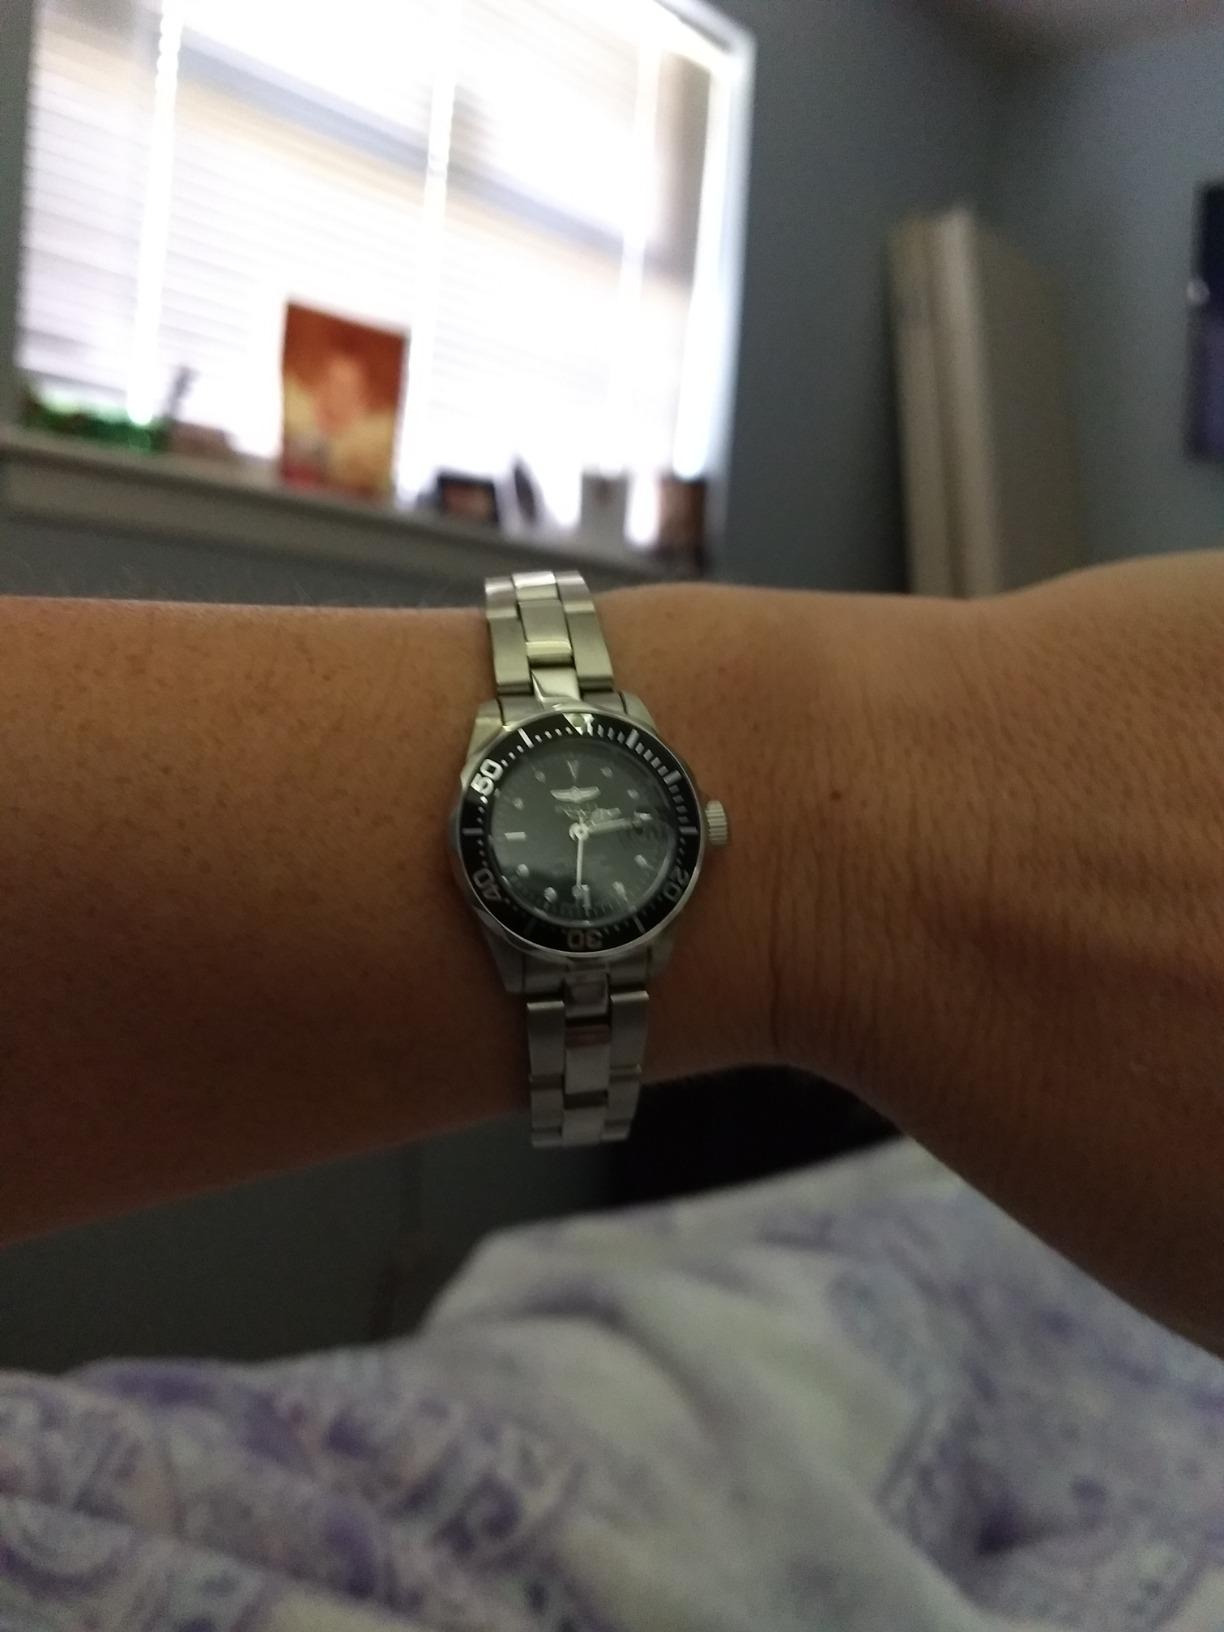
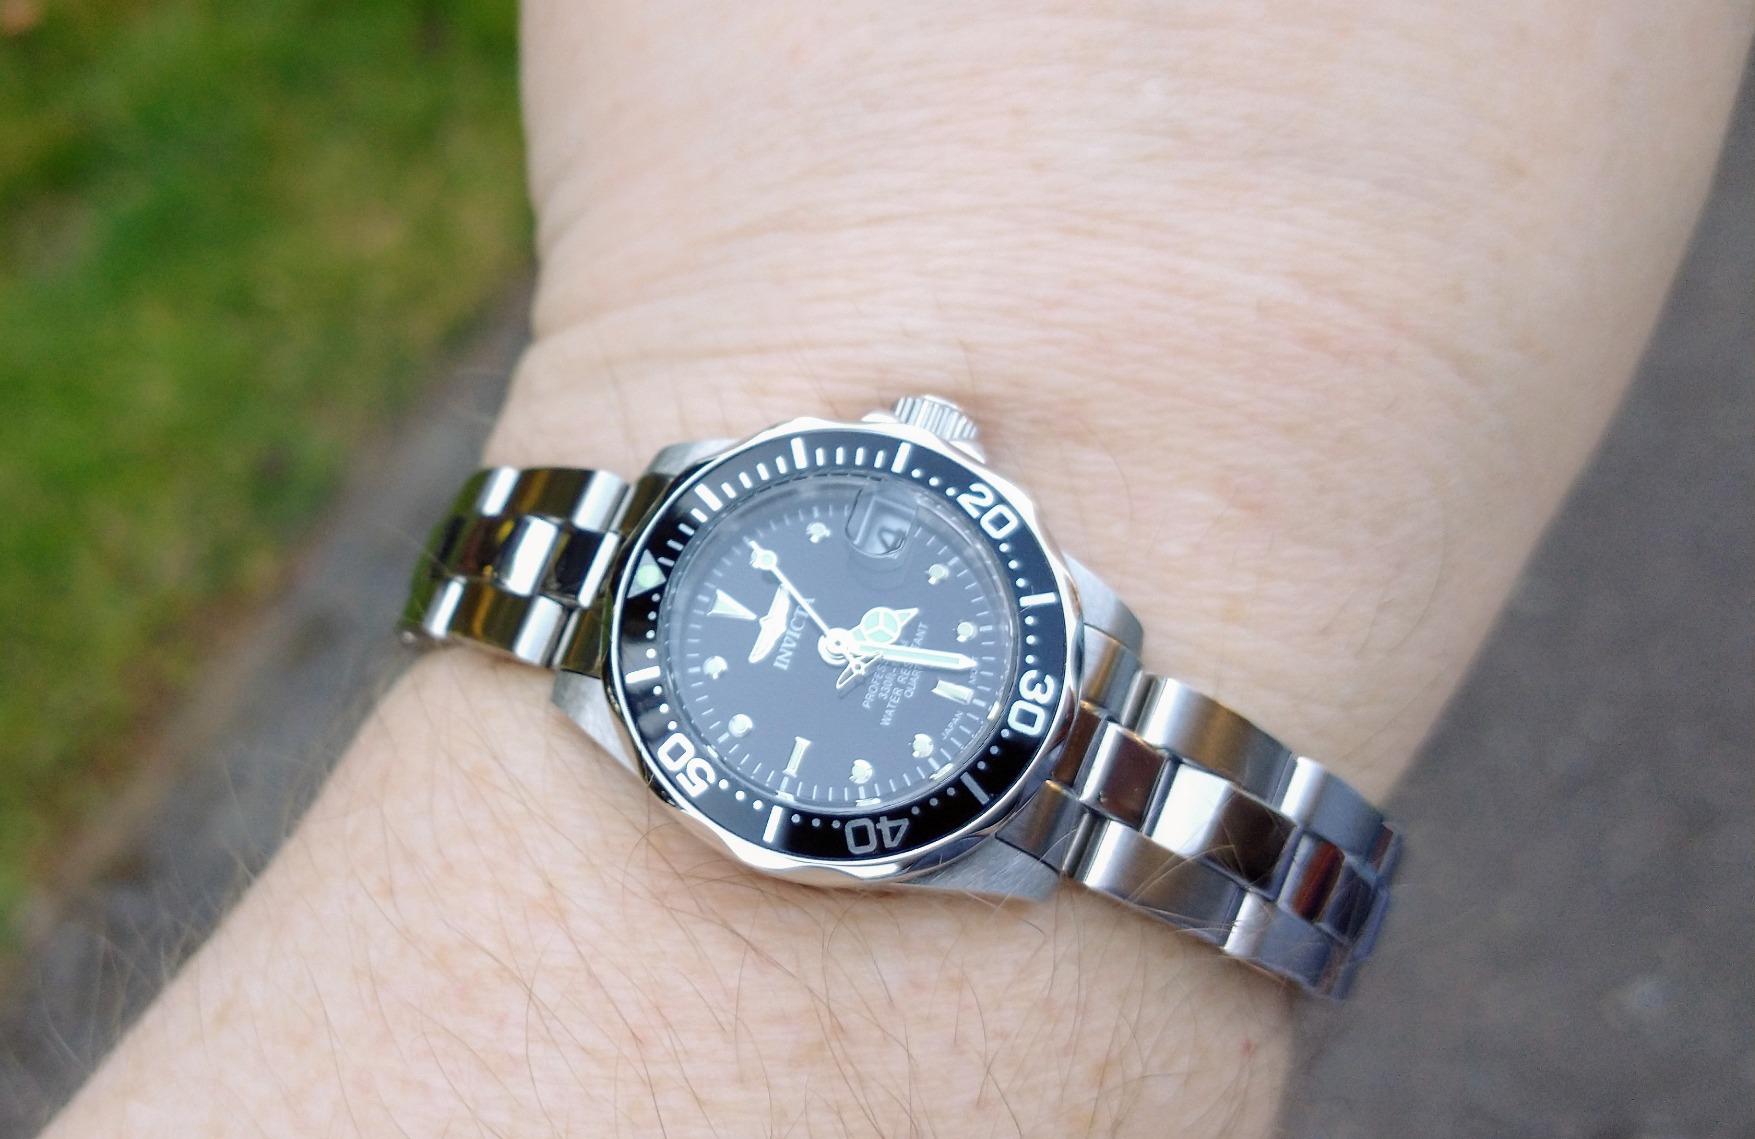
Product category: accessories_watch
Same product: yes